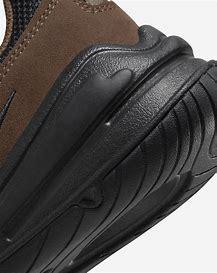
Brand: Nike
Model: Tech Hera